Pais Movement

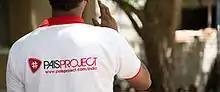
Pais India member

Pais India was established in 2013 by an Indian Pais apprentice who had trained for two years with Pais GB. He returned to India in July 2013 and started Pais India with various colleagues, reaching schools and campuses surrounding Chennai.